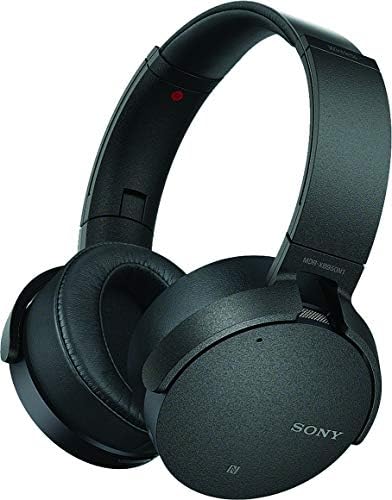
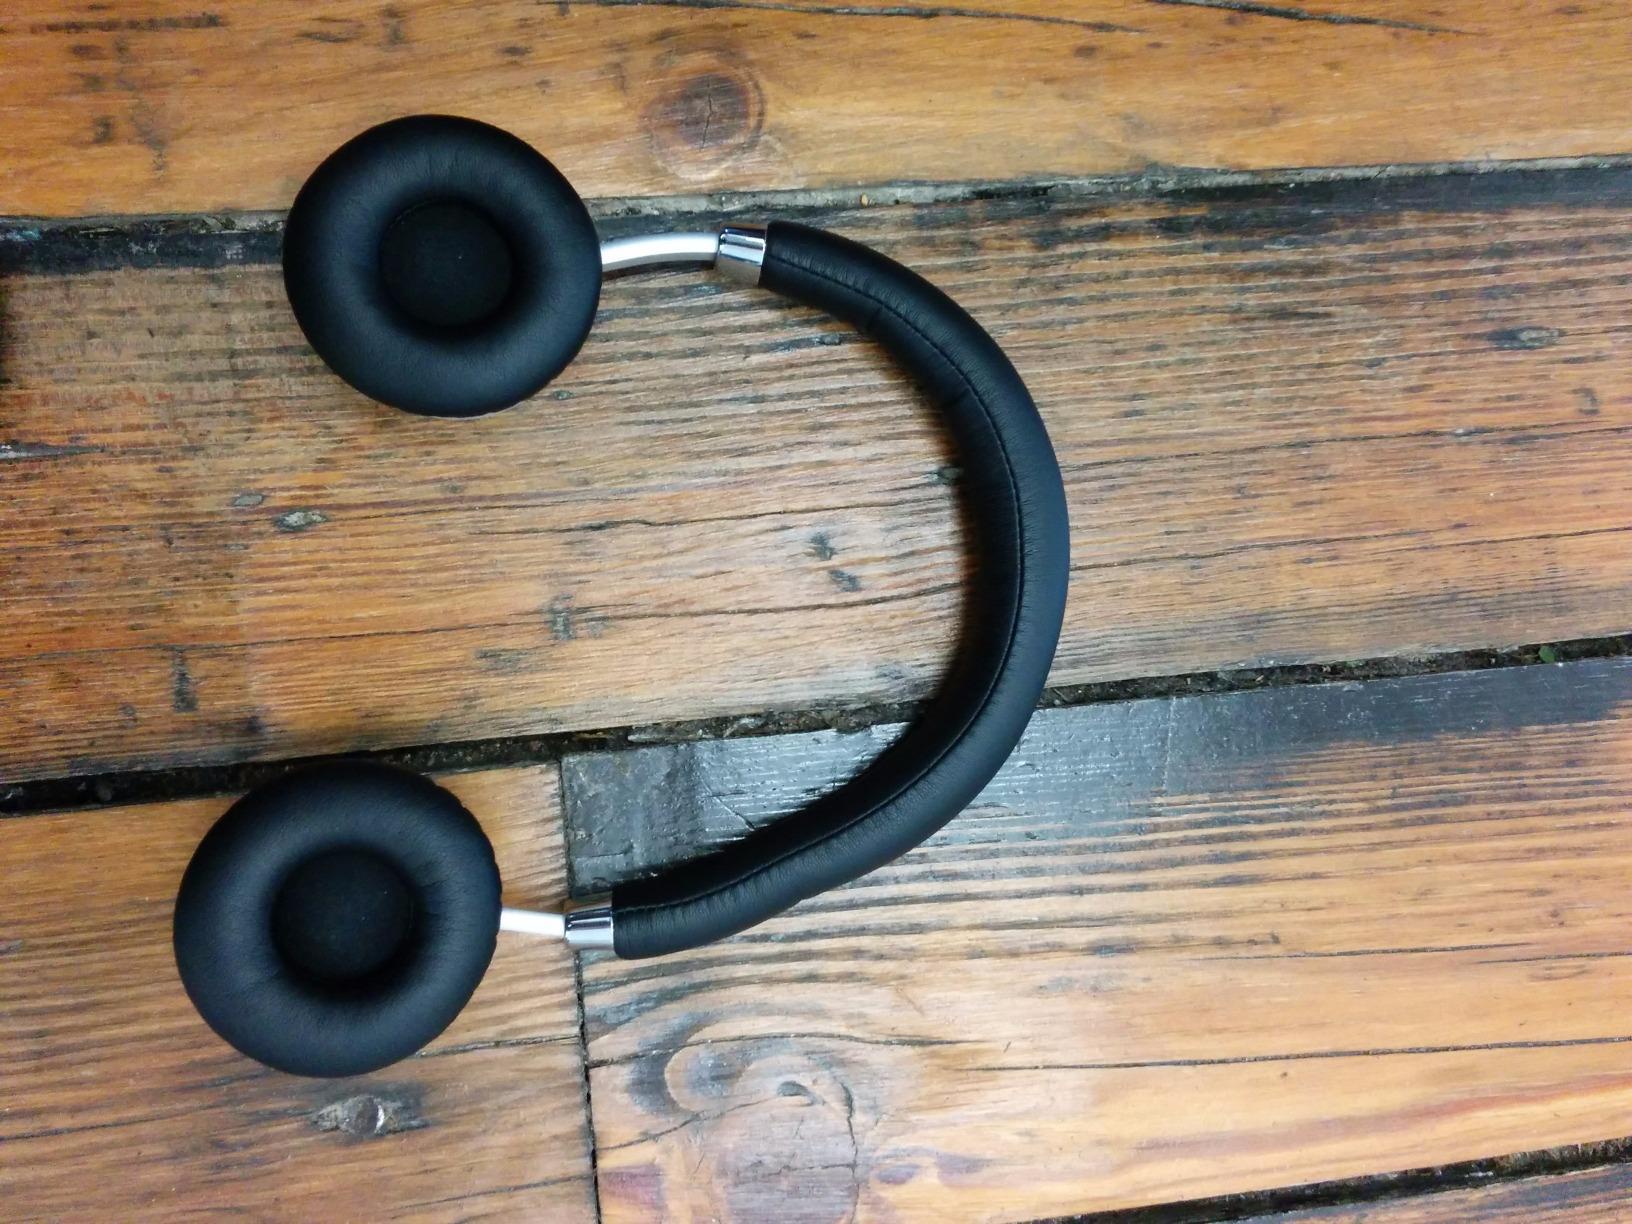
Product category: headphones
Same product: no